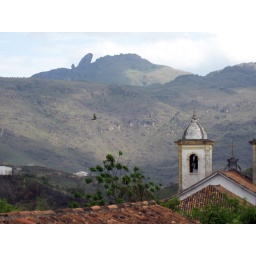
The landmark rock formation in the background, the church spire in the foreground...the bird ties it all together.